German-Soviet air war 22 June 1941

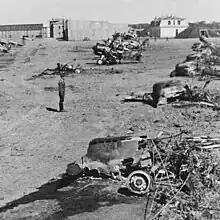
Soviet R-5 and I-15bis biplanes destroyed by Luftwaffe assault strikes at the Kaunas military airfield (USSR)

The "Stavka", stunned by the initial assault, took several hours to realize the disastrous situation and to respond. They ordered every available VVS bomber into the air. Without coordination and fighter escort, they suffered catastrophic losses, and flew, quite literally, to the "last man". In the event, the VVS' bombers kept coming, and on several occasions the Bf 109s wiped out entire formations. Only 10 hours after the first Axis attacks, at 13:40, did the commander of the Red Army Air Force (VVS KA - ), Pavel Zhigarev, order the long-range aviation into action. The 96 Long-Range Aviation Regiment of 3rd Bomber Aviation Corps put 70 DB-3s into the air but lost 22 with many others returning damaged. The German fighter pilots had it very easy under these circumstances, attacking unescorted bombers in a target-rich environment. JG 53 claimed 74 air victories for two losses. III./JG 53 claimed 36 air victories alone and 28 on the ground. JG 51 was credited with 12 fighters and 57 bombers. JG 54 accounted for 45 air victories and 35 on the ground for one Bf 109 damaged. The Bf 110s of SKG 210 accounted for 334 Soviet aircraft against 14 airfields. It lost seven Bf 110s destroyed or damaged.